Tachina grossa

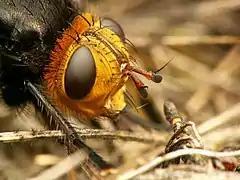
"Tachina grossa", close-up on eyes

"Tachina grossa" can reach a length of . This species of fly is one of the largest throughout much of its range and is the largest tachinid in Europe. These flies are very distinctive, being hairy and with a black thorax and abdomen. In flight they resemble a bumblebee. The inflated, curved, all-black abdomen is covered with stiff, straight bristles, especially at the end of the abdominal segments. The head is bright yellow, with occipital yellow bristles. The large compound eyes are dark brown. The forehead forms a sharp angle at the base of the antennae. Maxillary palpi are thin, filiform. Wings are hyaline, yellowish-brown at the base.